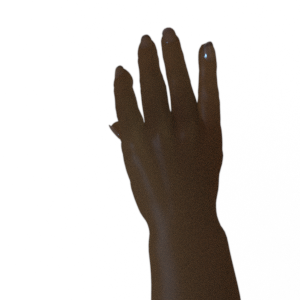
Label: paper